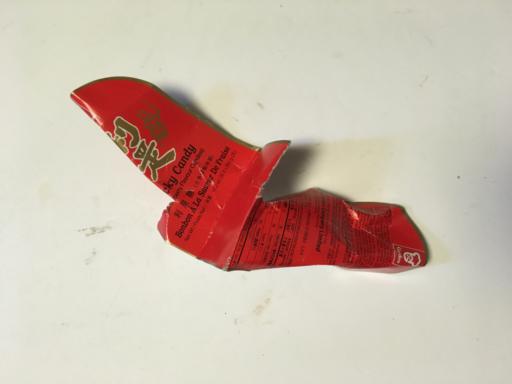
Label: paper